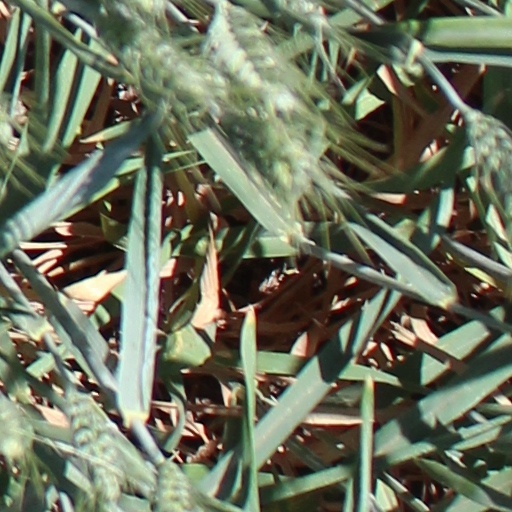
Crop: wheat